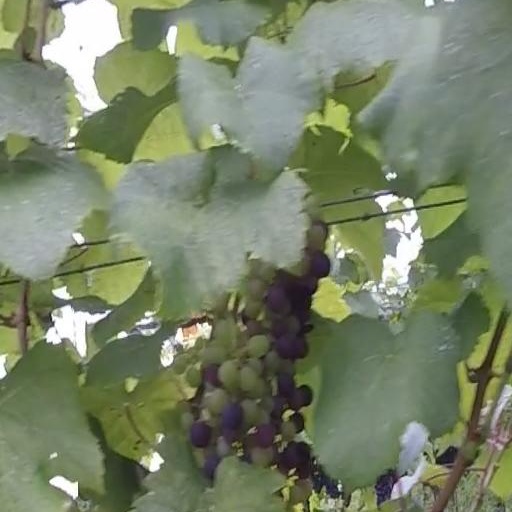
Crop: grape